Answer in natural language. Considering the relative positions, is brown square dresser above or below blue rhombus armchair with wooden legs? Choose between the following options: below or above
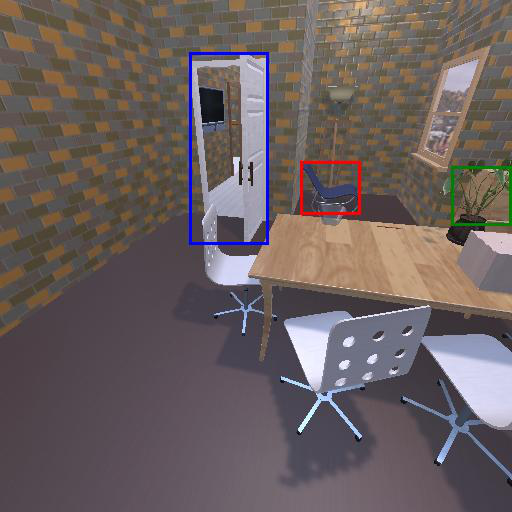
<answer>below</answer>